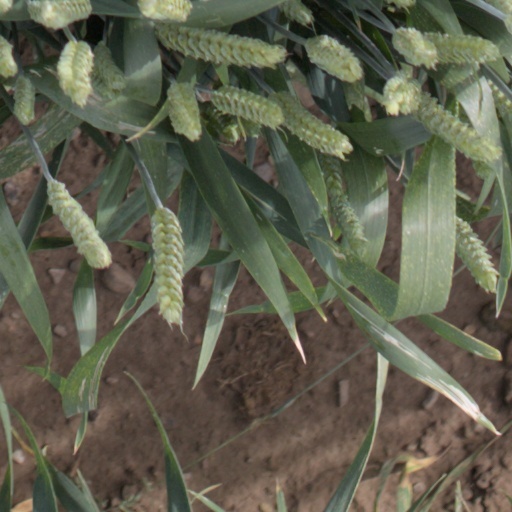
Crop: wheat